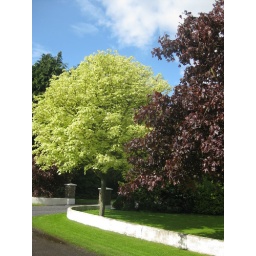
These two cultivars of Acer plantanoides are among the most planted street and garden trees in Ireland.